George Bizos

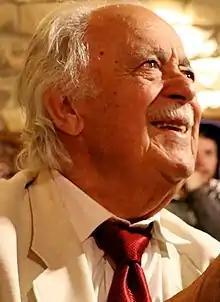
Bizos in 2014

George Bizos (14 November 19279 September 2020) was a Greek-South African human rights lawyer who campaigned against apartheid in South Africa. He represented Nelson Mandela during the Rivonia Trial. He instructed Mandela to add the qualification "if needs be" to his trial address, which is credited with sparing him from a sentence of death. Bizos also represented the families of anti-apartheid activists killed by the government, throughout the hearings of the Truth and Reconciliation Commission. He also represented victims of the Marikana massacre.